Chukotka Autonomous Okrug

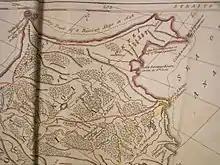
An early (1773) map of Chukotka, showing the route of Dezhnyov expedition of 1648

During the first half of the 17th century, Russians reached the far north-east. In 1641, the first reference to Chukchi people was made by the Cossacks. In 1649, Russian explorer Semyon Dezhnyov explored the far north-eastern coast and established winter quarters on the upstream portion of the Anadyr River that became the fortified settlement of Anadyrsk. Dezhnyov tried to subjugate the Chukchi and exact tribute during the next ten years, but was mostly unsuccessful. Eventually, the fort was abandoned, because of the harsh northern conditions and lack of game animals for food.